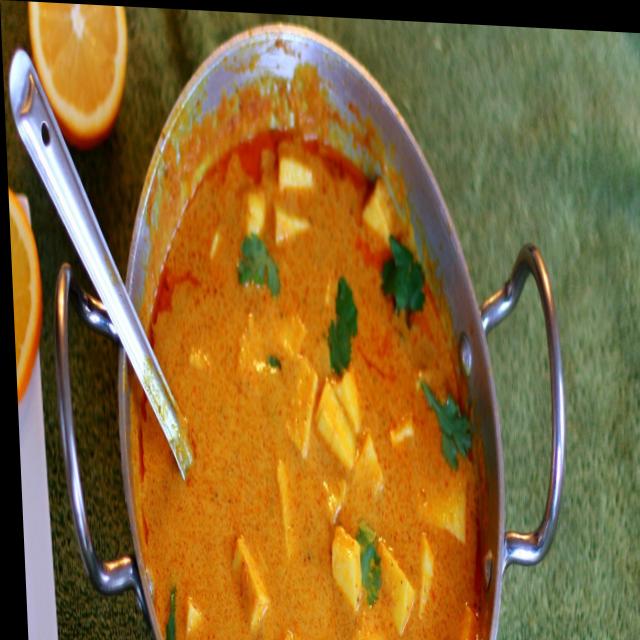
Dish: shahi_paneer